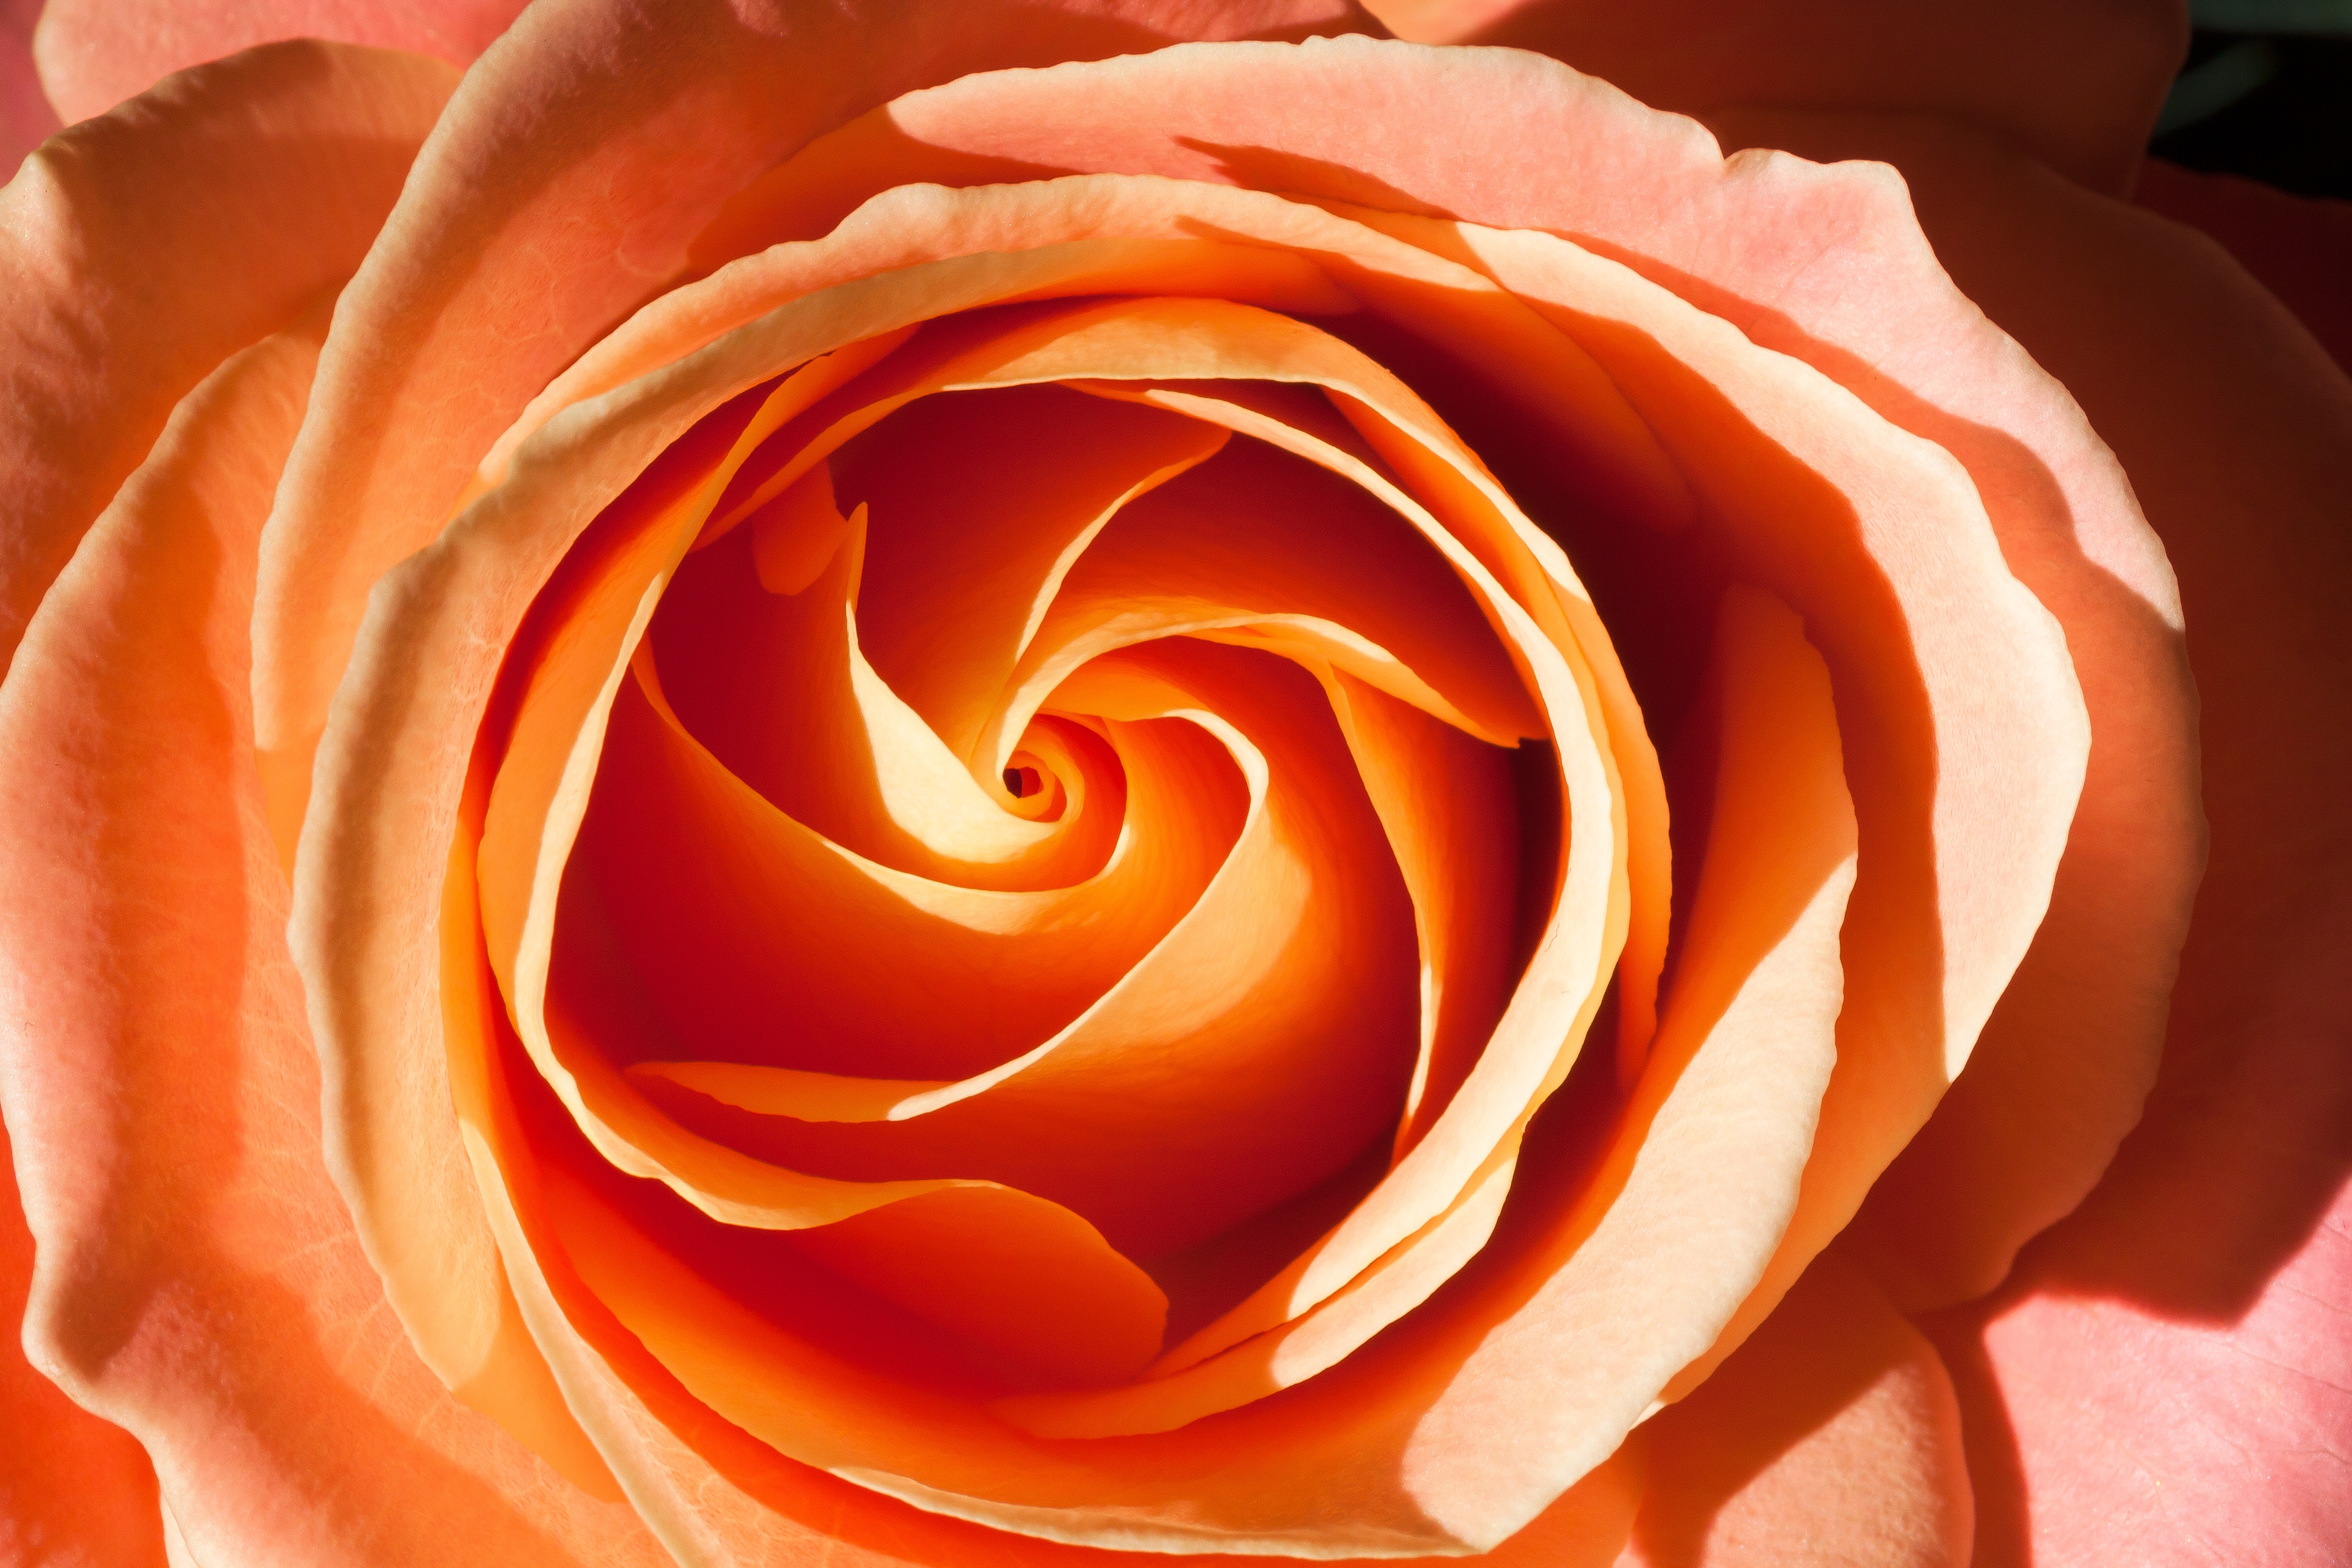
nature, blossom, plant, flower, petal, bloom, summer, rose, orange, red, lush, macro, yellow, garden, close up, decorative, salmon, fragrant, tender, fill, composites, macro photography, flowering plant, garden roses, rose family, land plant, rose order